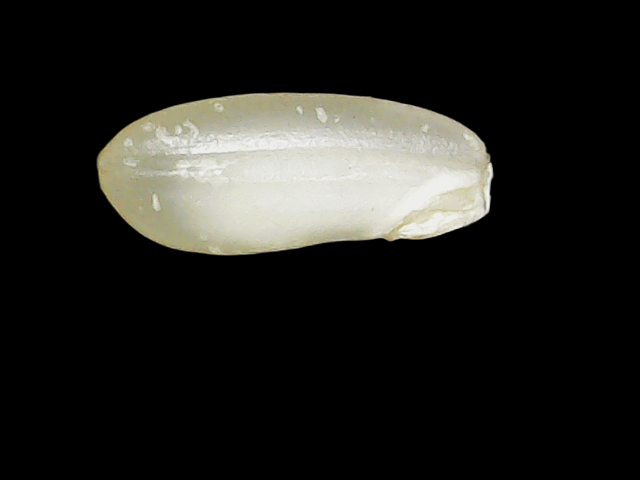
Rice variety: Binadhan10